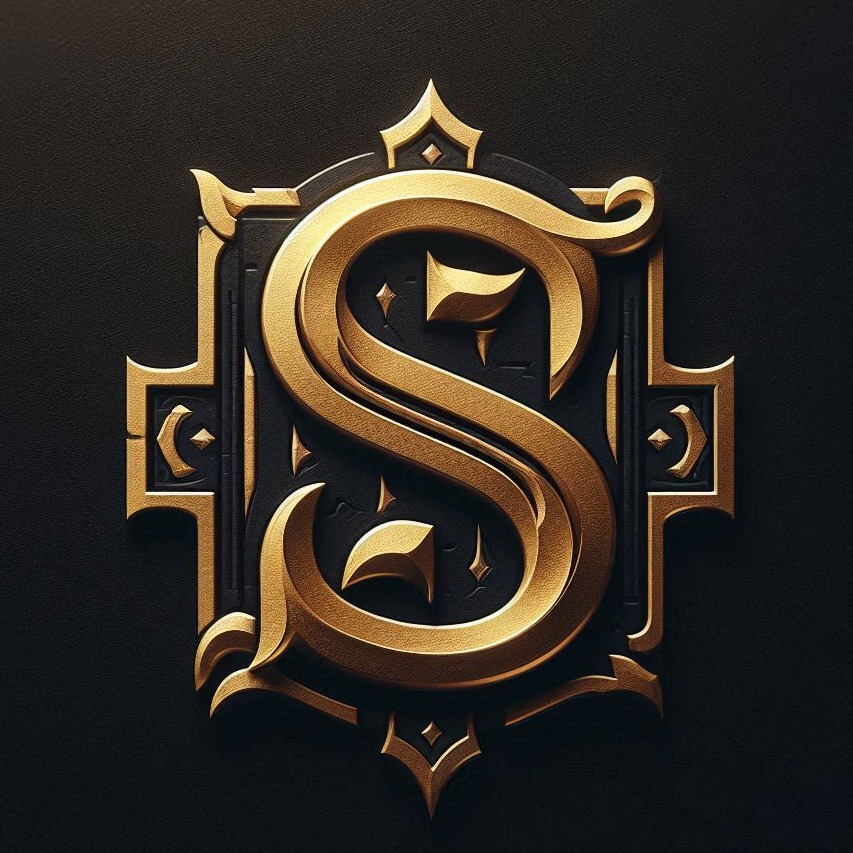
미적 점수 (1~10점): 1